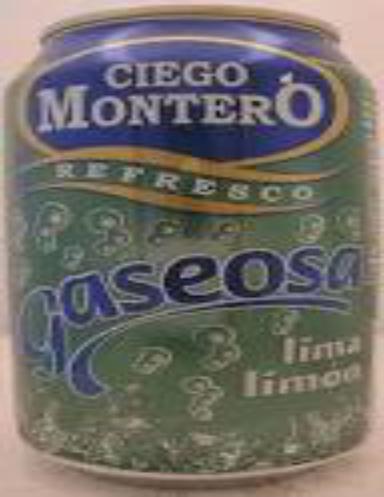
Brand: Ciego Montero
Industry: Food